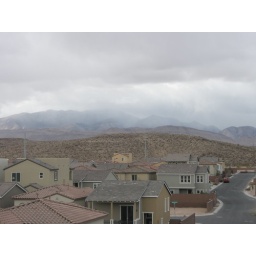
From the roof top deck. It was a great Vegas winter day and the clouds were all low over the mountains.